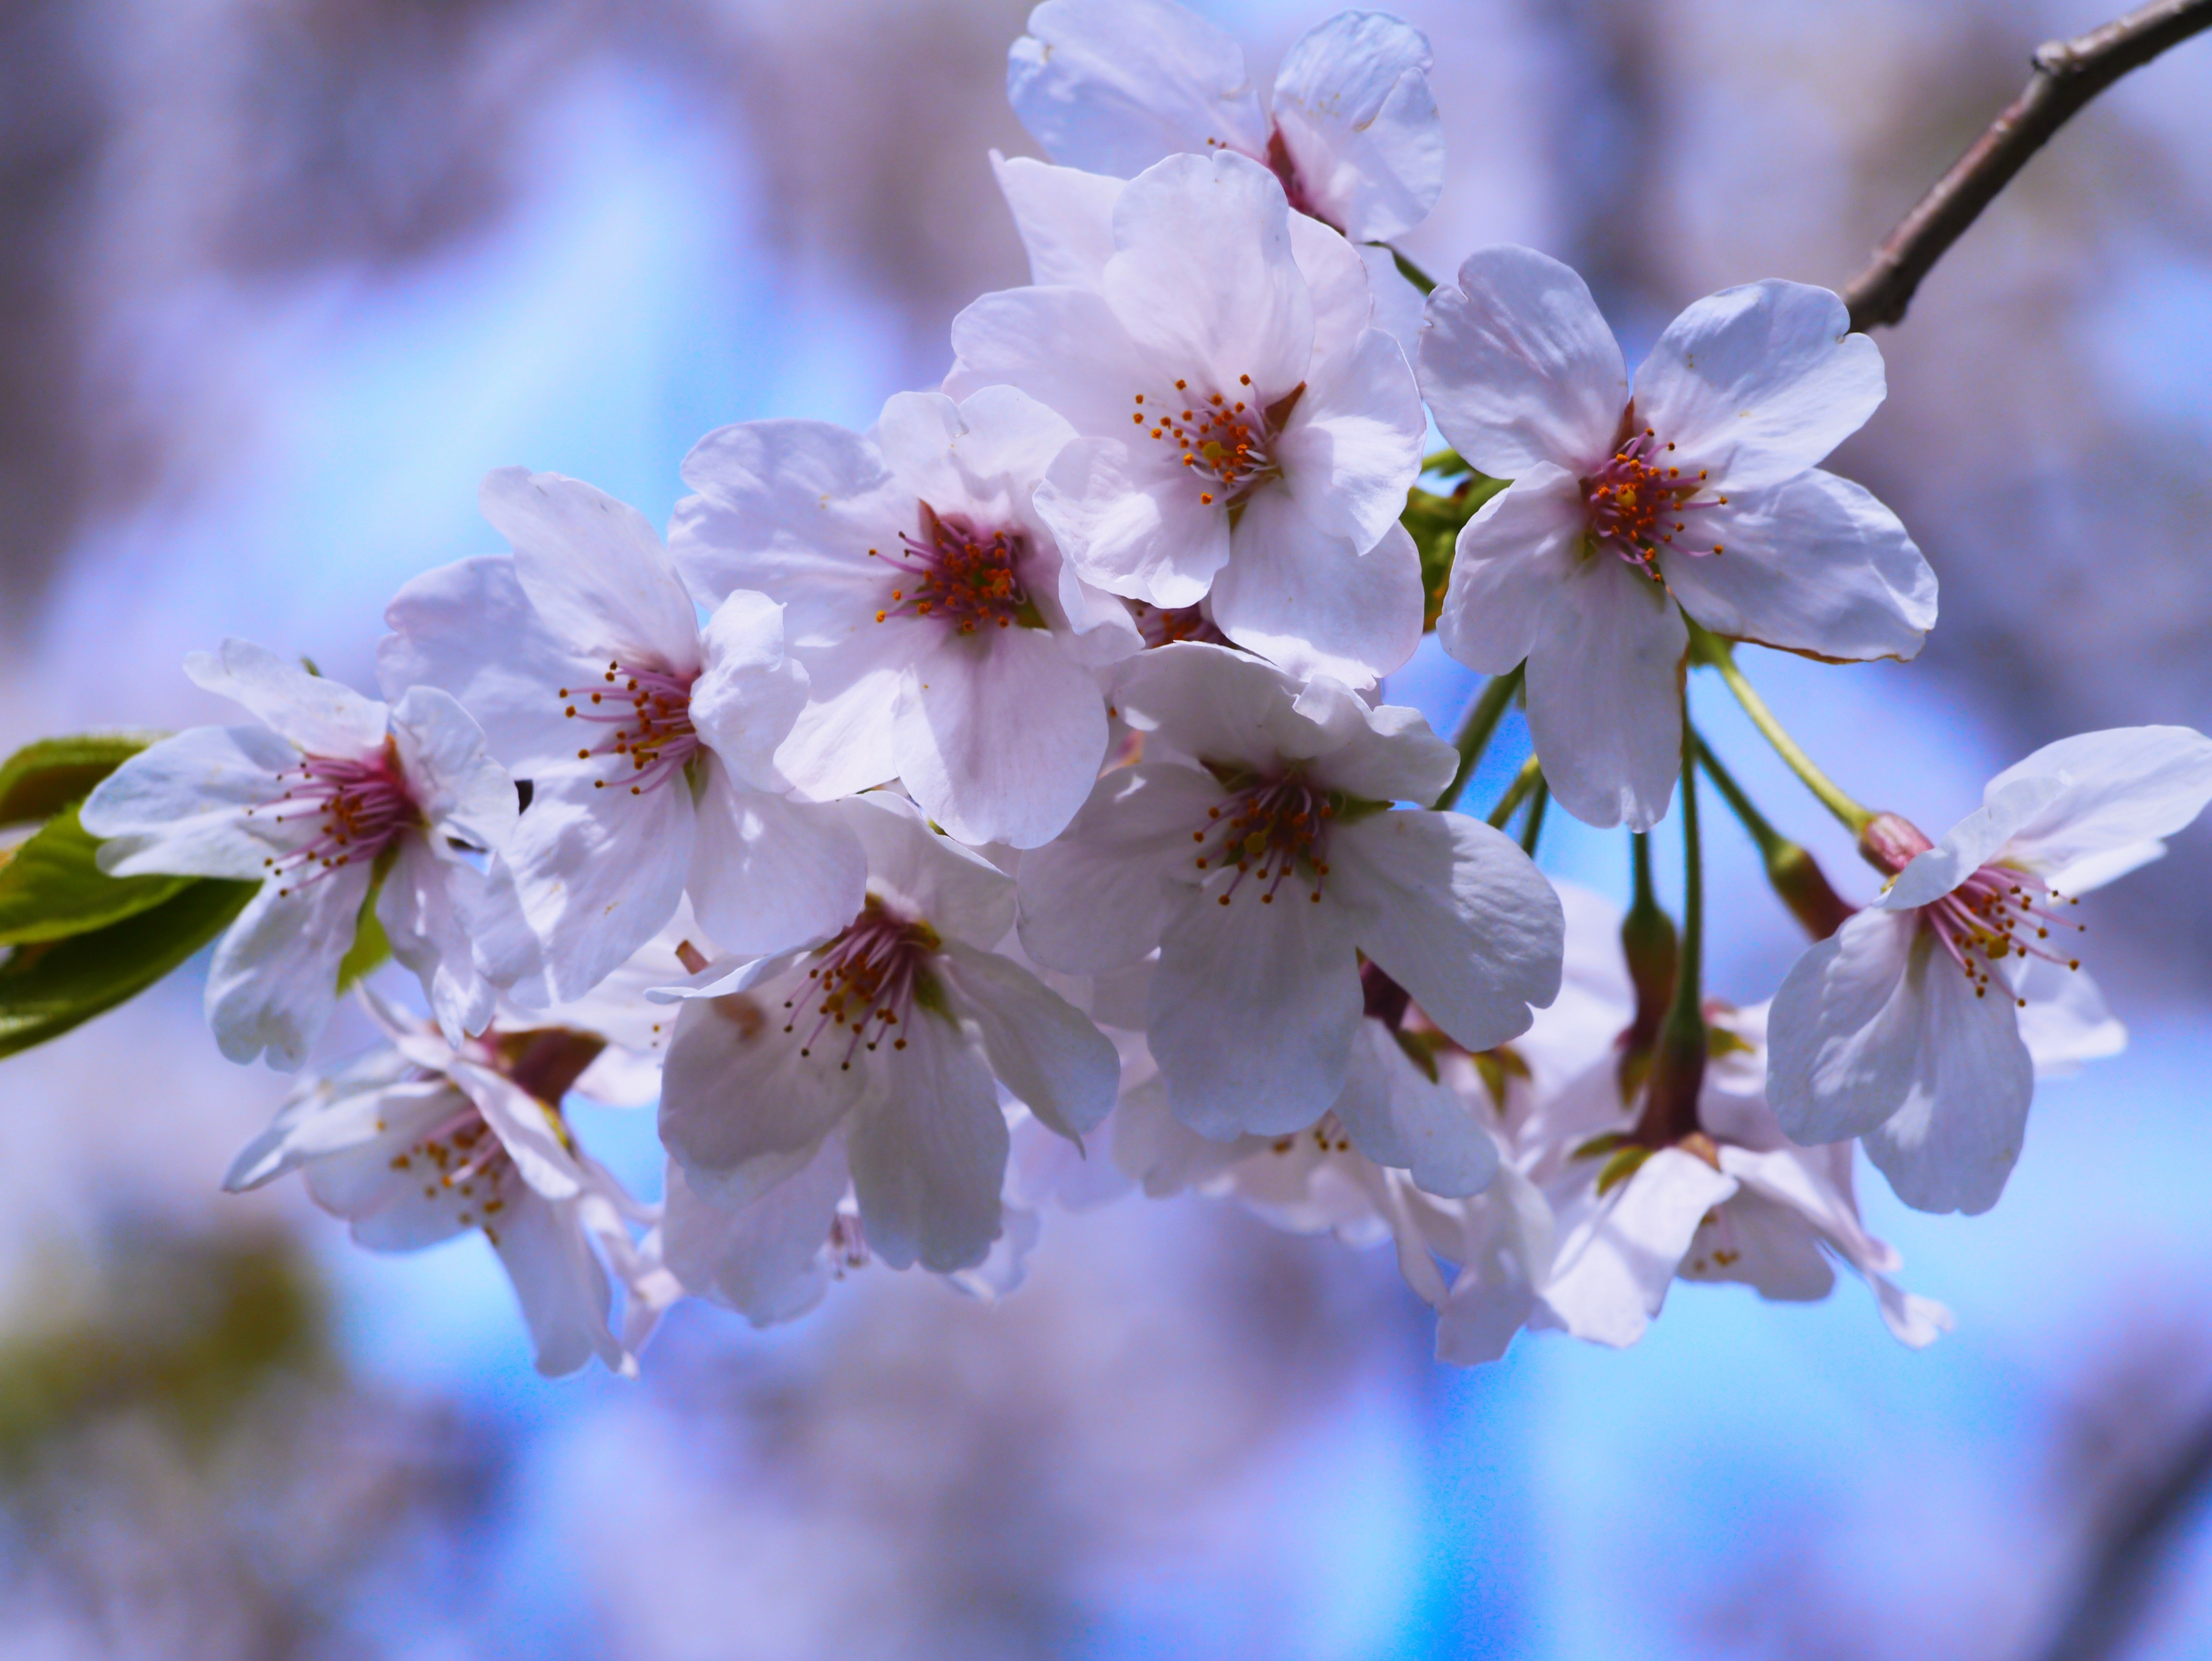
branch, blossom, plant, fruit, leaf, flower, petal, cute, food, spring, green, produce, pink, japan, flora, cherry blossom, blue sky, close up, cool, kanagawa, up, quiet, cherry, otsu park, yokosuka, macro photography, flowering plant, rose family, ya, cherry blossoms, antomasako, karen, land plant